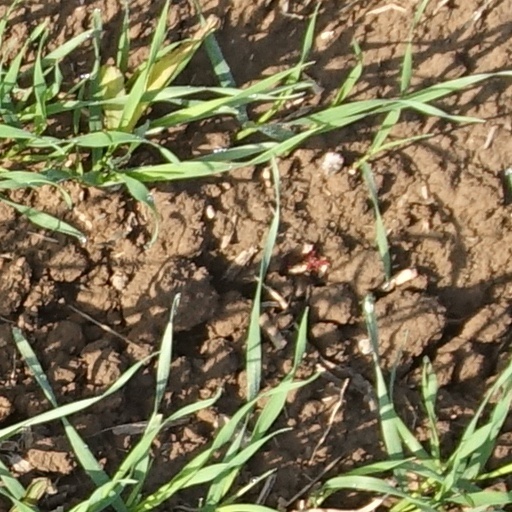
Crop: wheat